Fujitsu Siemens Computers

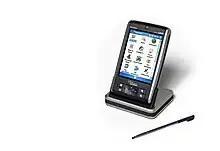
Pocket LOOX PDA

On the Fujitsu side, the origins of the company could be traced back to the mid-1980s merger of the PC divisions of Finnish Nokia and Swedish Ericsson, when Ericsson PCs were known for their ergonomics and bright colors. In 1991, Nokia Data was sold to the British International Computers Limited (ICL). Later ICL was absorbed by Fujitsu. Ironically, Fujitsu was originally the data division of Fuji Electric, whose name was derived from its founders; "Fu" from the Furukawa Electric zaibatsu, and "Ji" from "jiimensu", the Japanese transliteration for Siemens.